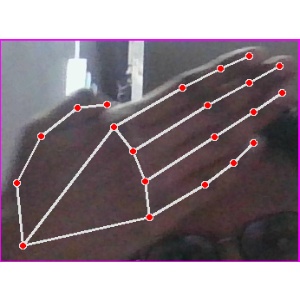
अक्षर: घ